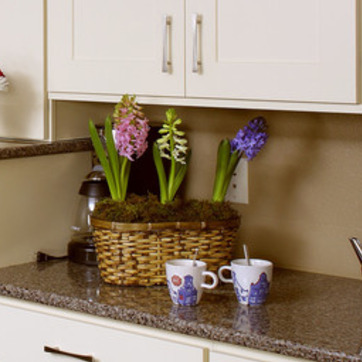
Material: foliage